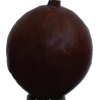
Label: gooseberry